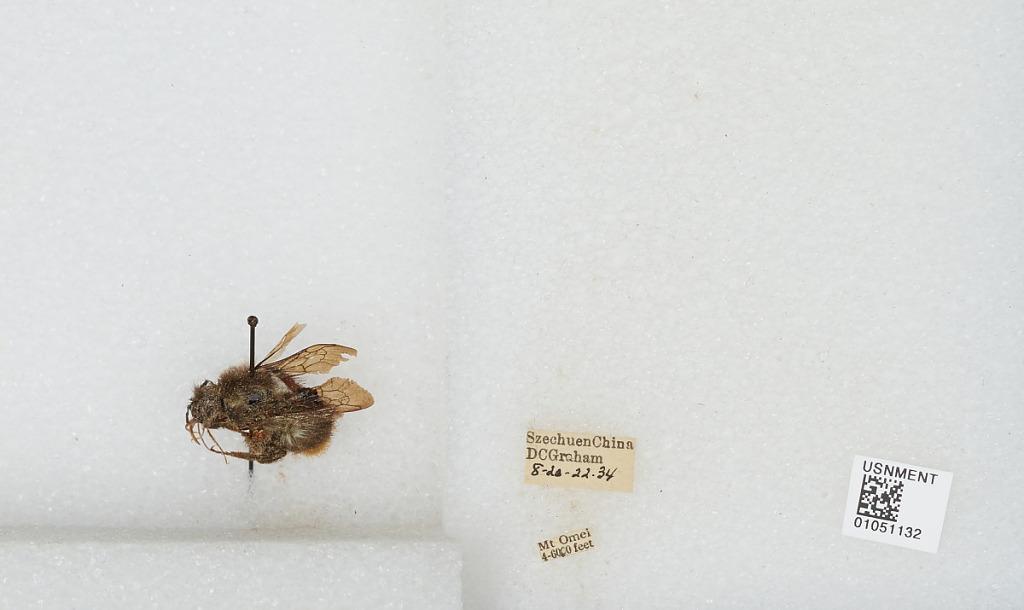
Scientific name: Bombus sp.
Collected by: D. Graham
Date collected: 1934-8-20
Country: China
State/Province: Sichuan
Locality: Mount Omei